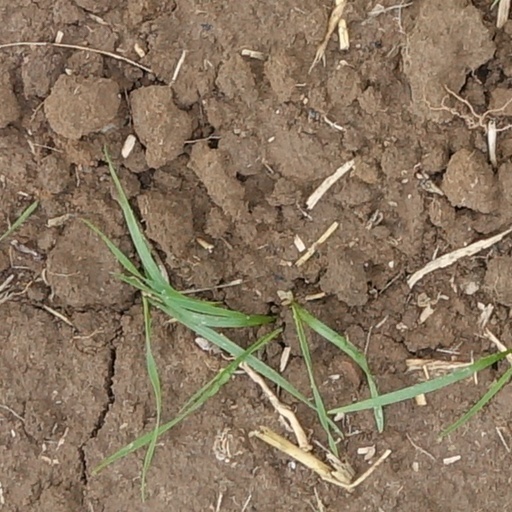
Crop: wheat